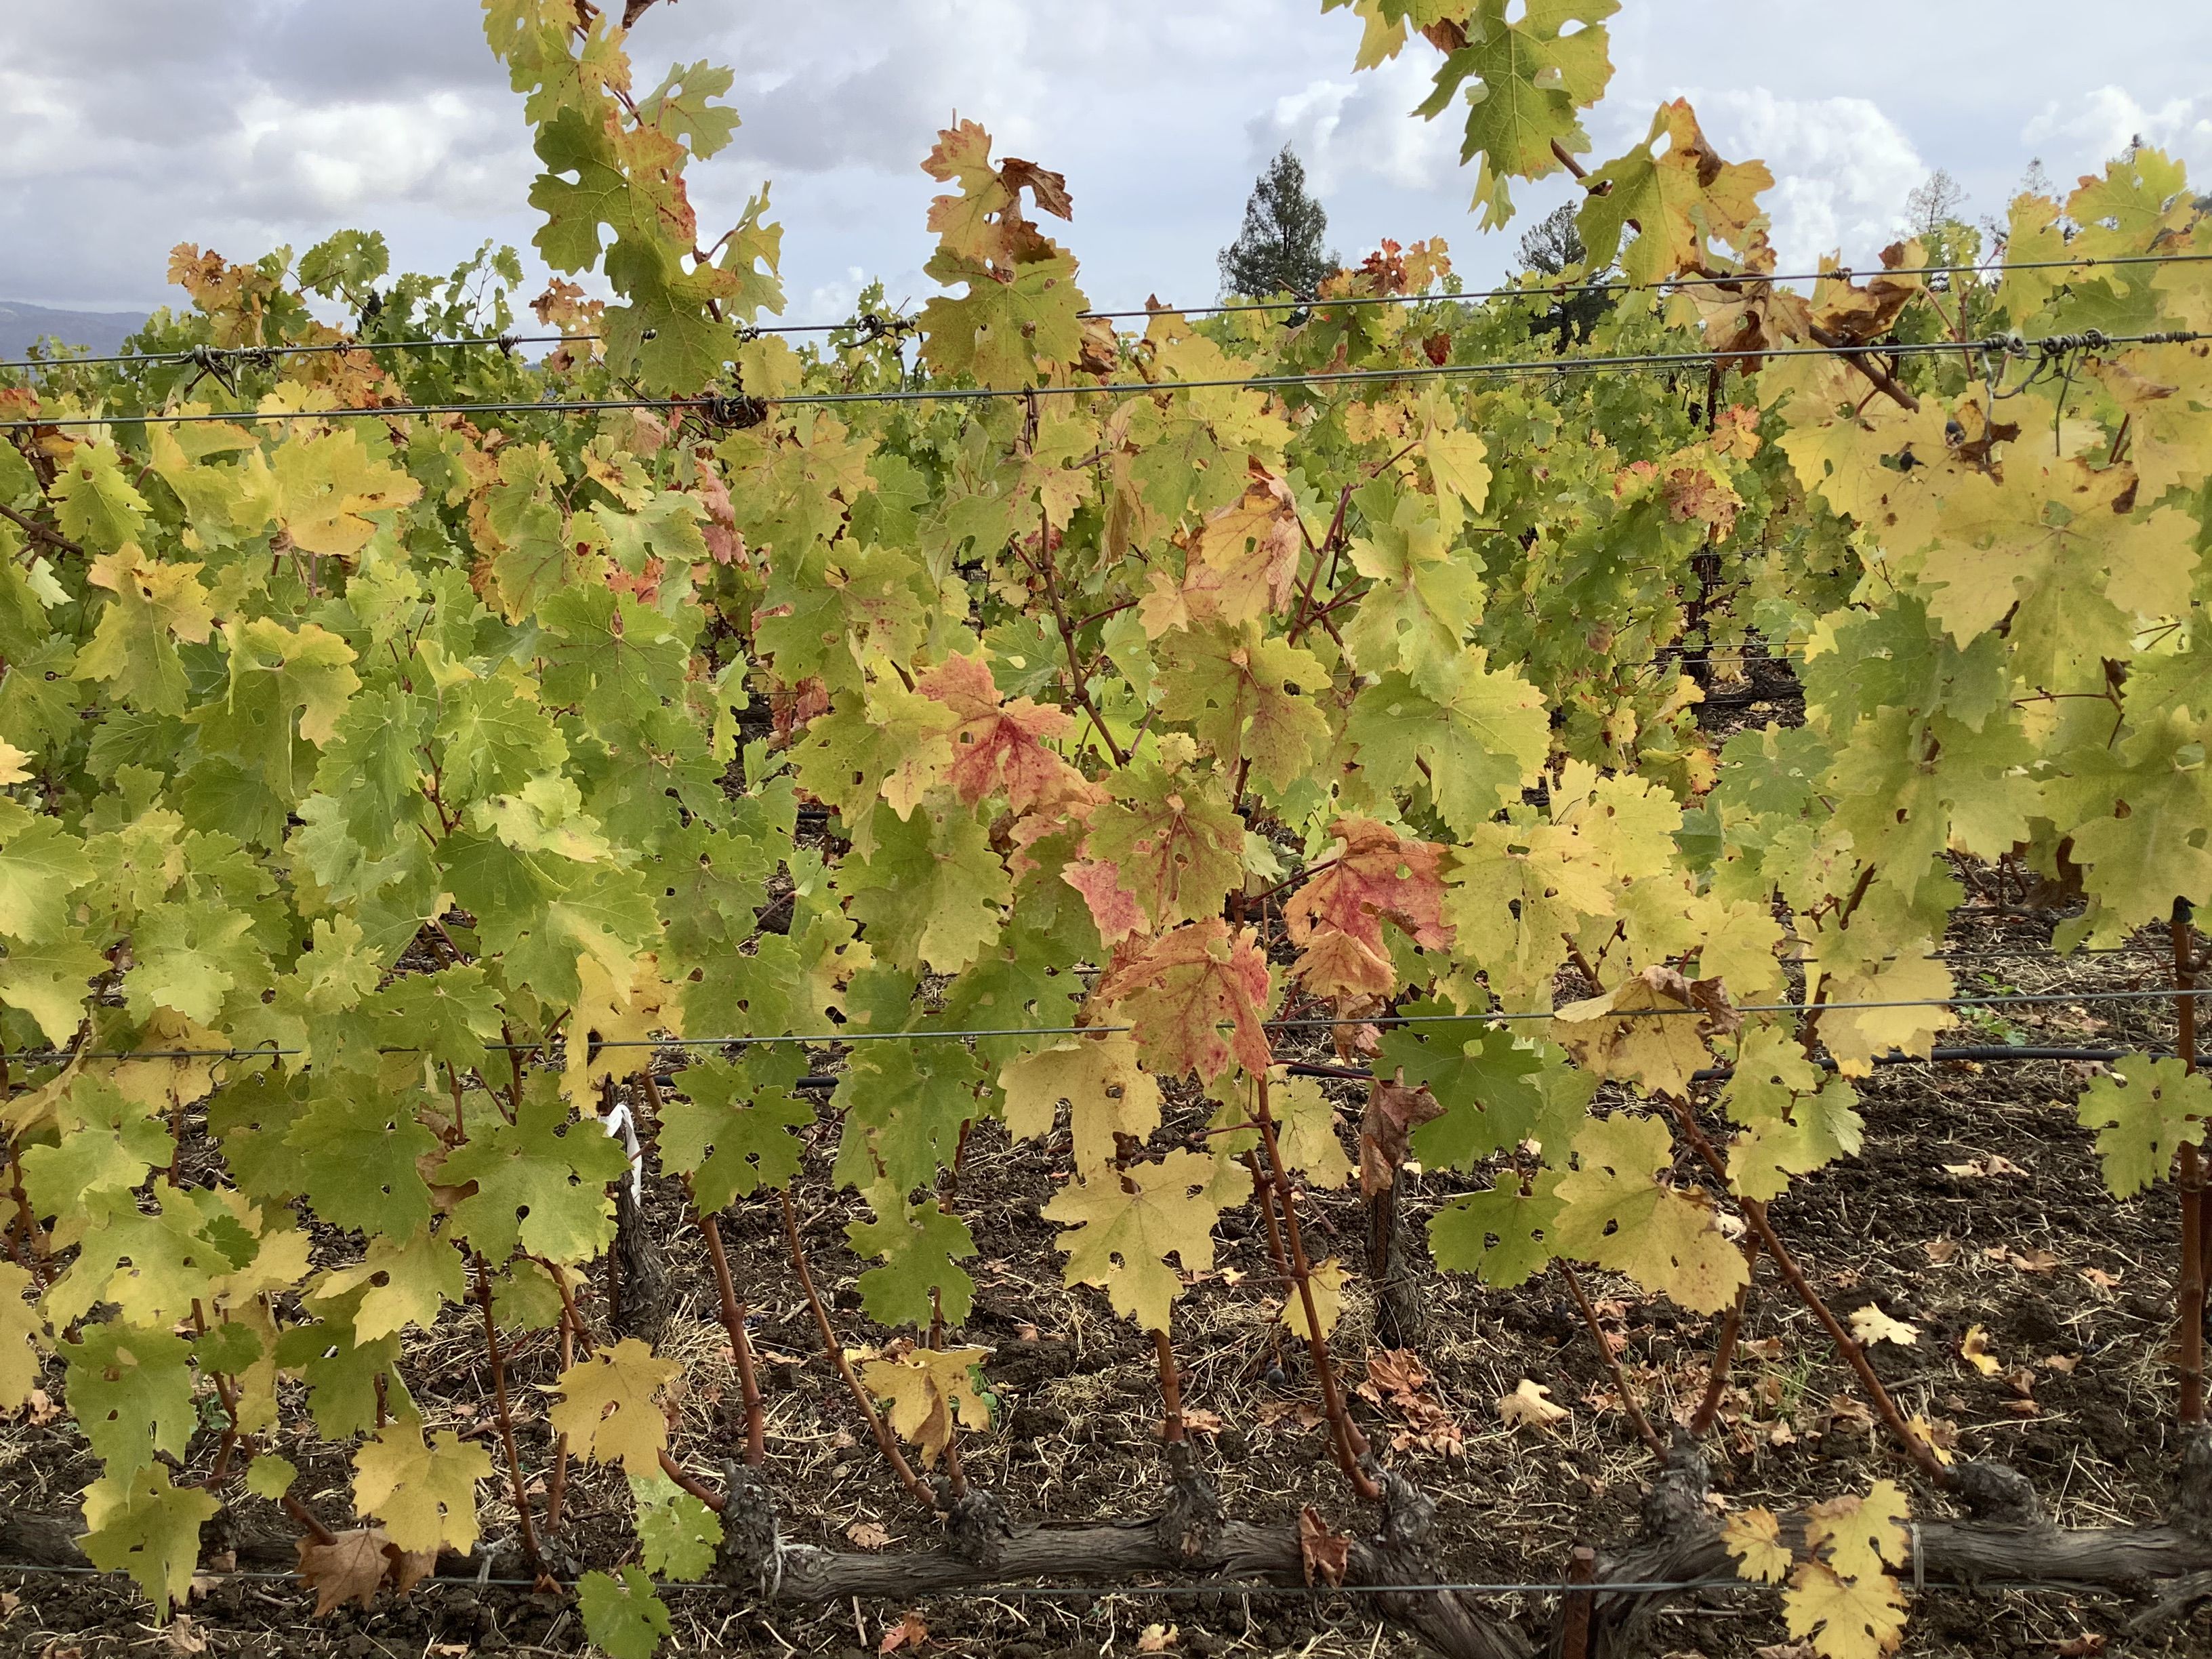
Label: Other Red